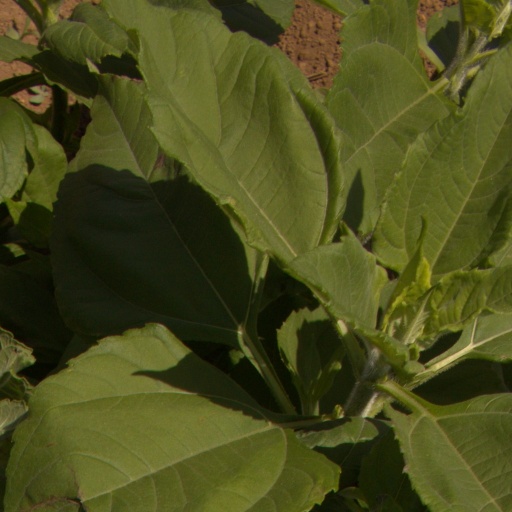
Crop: Jerusalem artichoke